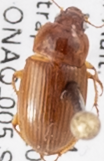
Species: Amara quenseli
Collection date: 2018-07-17
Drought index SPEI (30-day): -0.03
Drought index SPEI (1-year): -0.8
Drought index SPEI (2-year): -0.9